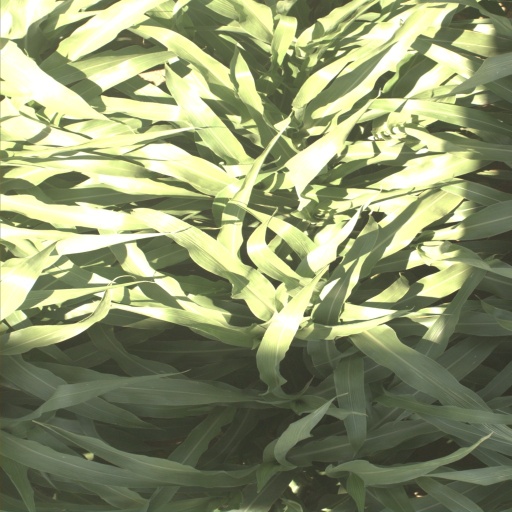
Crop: sorghum